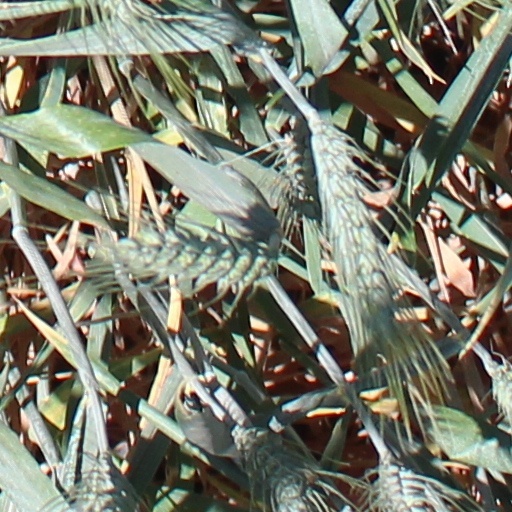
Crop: wheat